Colonial architecture of Brazil

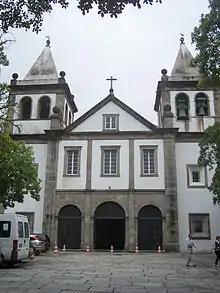
Façade of the church of the São Bento Monastery in Rio de Janeiro (1633–1677).

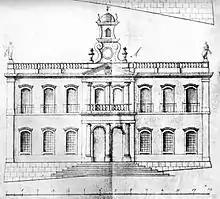
Design for the facade of the City Council and Jail House in Ouro Preto (today the Inconfidência Museum), dated 1784 (Lisbon National Archive).

In the 18th century, reforms carried out by the government of the Marquis of Pombal, linked in part to the need to occupy the limits with Spanish America, led to a greater presence of military engineers in the colony and to the foundation of several planned vilas, in which the places for administrative buildings, churches, and symbols of public power were planned. Thus, during the 18th century, many villages were created with planned urbanism in the current states of Rio Grande do Sul, Mato Grosso, Goiás, Roraima, Amazonas and others. Moreover, in some places common facade patterns for buildings were adopted with the aim of creating a harmonious urban ensemble, as observed in the lower city of Salvador in the mid-eighteenth century. In Minas Gerais, where the gold rush favored the rapid growth of villages in hilly terrain without any planning, there were also some important urbanistic interventions. The layout of the city of Mariana, located on relatively flat terrain, was regularly remodeled in 1745 by José Fernandes Pinto Alpoim. At the same time, several houses were demolished in downtown Ouro Preto for the creation of a monumental square, today known as Tiradentes Square, where the City Council House and the Governor's Palace were built. Urban improvements were more frequent as colonization advanced. In Salvador, major landfills in the 18th century allowed the development of the lower city, previously restricted to a narrow strip of land. In Rio de Janeiro, lagoons and swamps were filled in to allow expansion and improve the salubrity of the city.